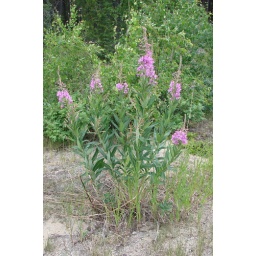
This glorious plant is the provincial flower of Yukon Territory in Canada.